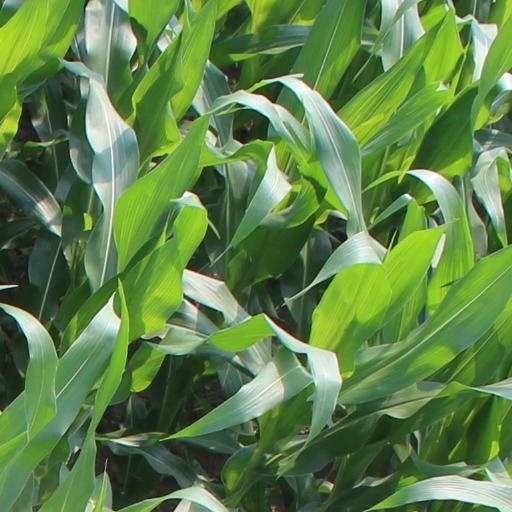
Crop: maize; corn